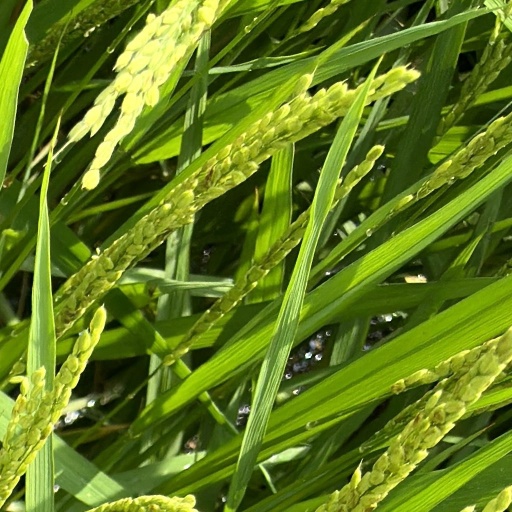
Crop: rice